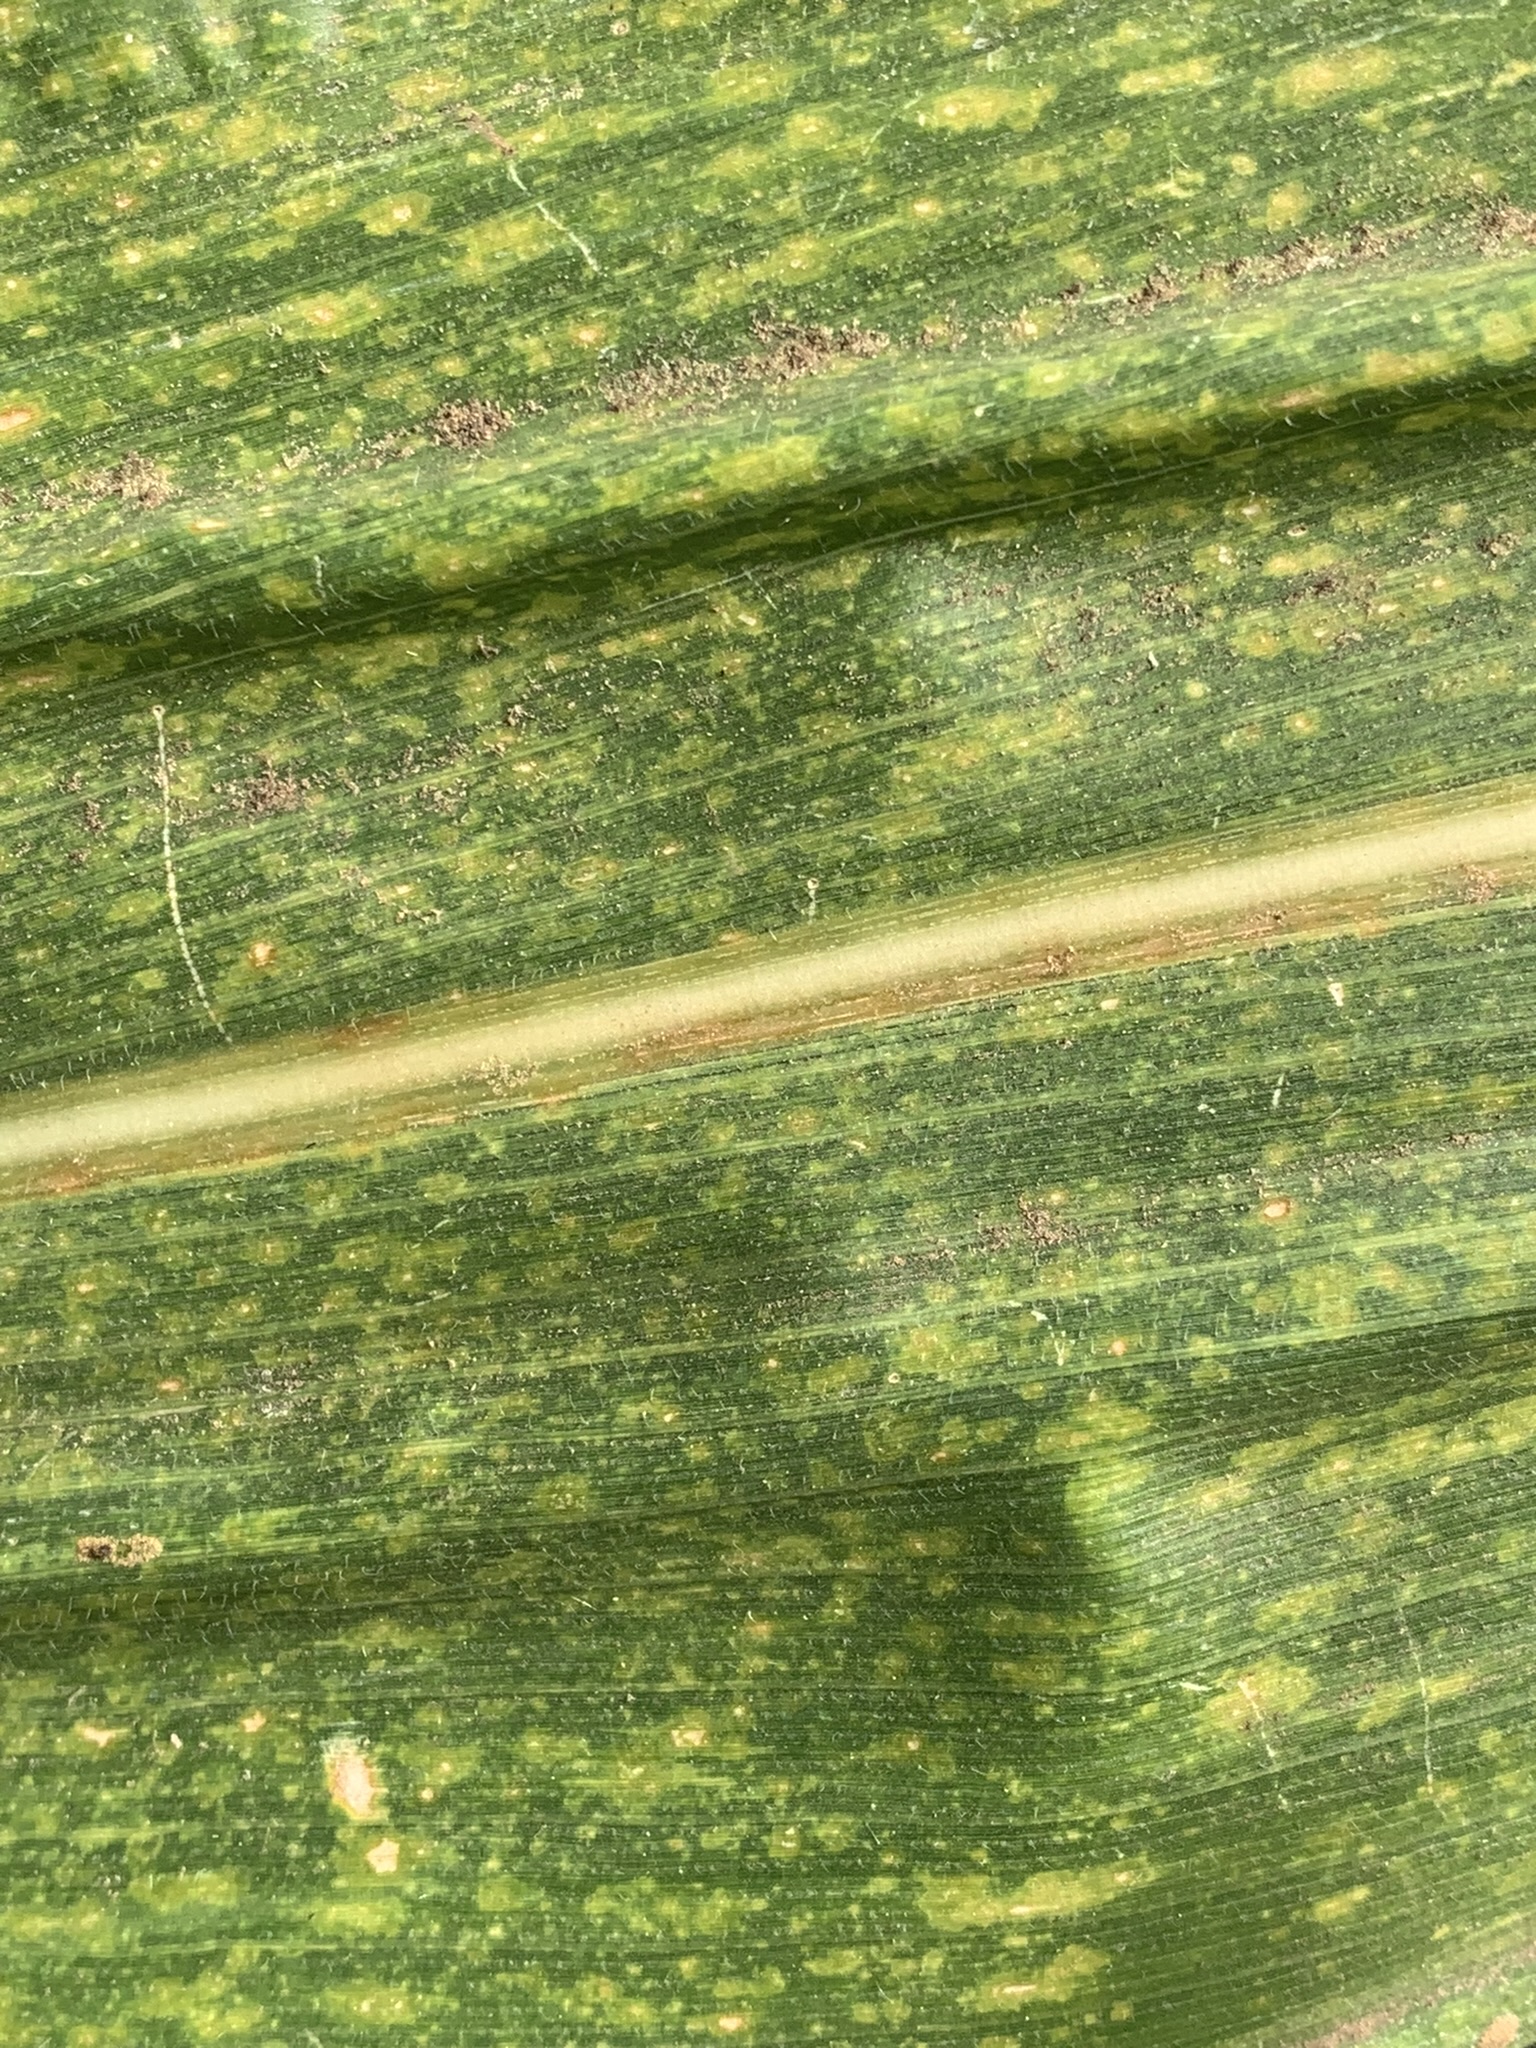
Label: MLN